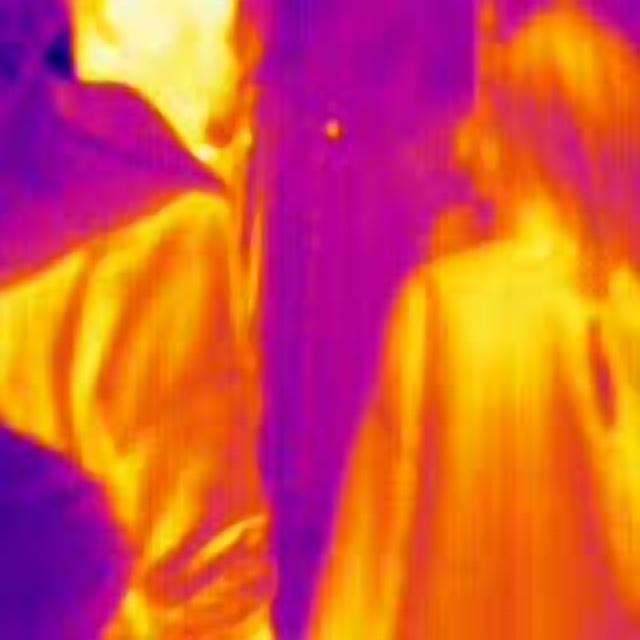
Detected objects:
label: person
label: person